Mestizo

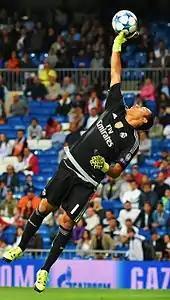
Keylor Navas Mixed-Costa Rican - Real Madrid Goalkeeper

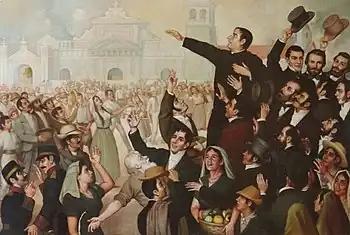
Painting of the First Independence Movement celebration in San Salvador, El Salvador. At the center, José Matías Delgado, a Salvadoran priest and doctor known as El Padre de la Patria Salvadoreña (The Father of the Salvadoran Fatherland), alongside his nephew Manuel José Arce, future Salvadoran president of the Federal Republic of Central America.

, most Costa Ricans are primarily of Spanish or mestizo ancestry with minorities of German, Italian, Jamaican, and Greek ancestry.